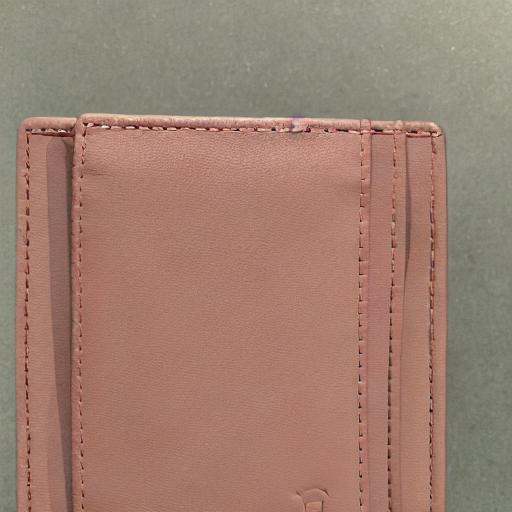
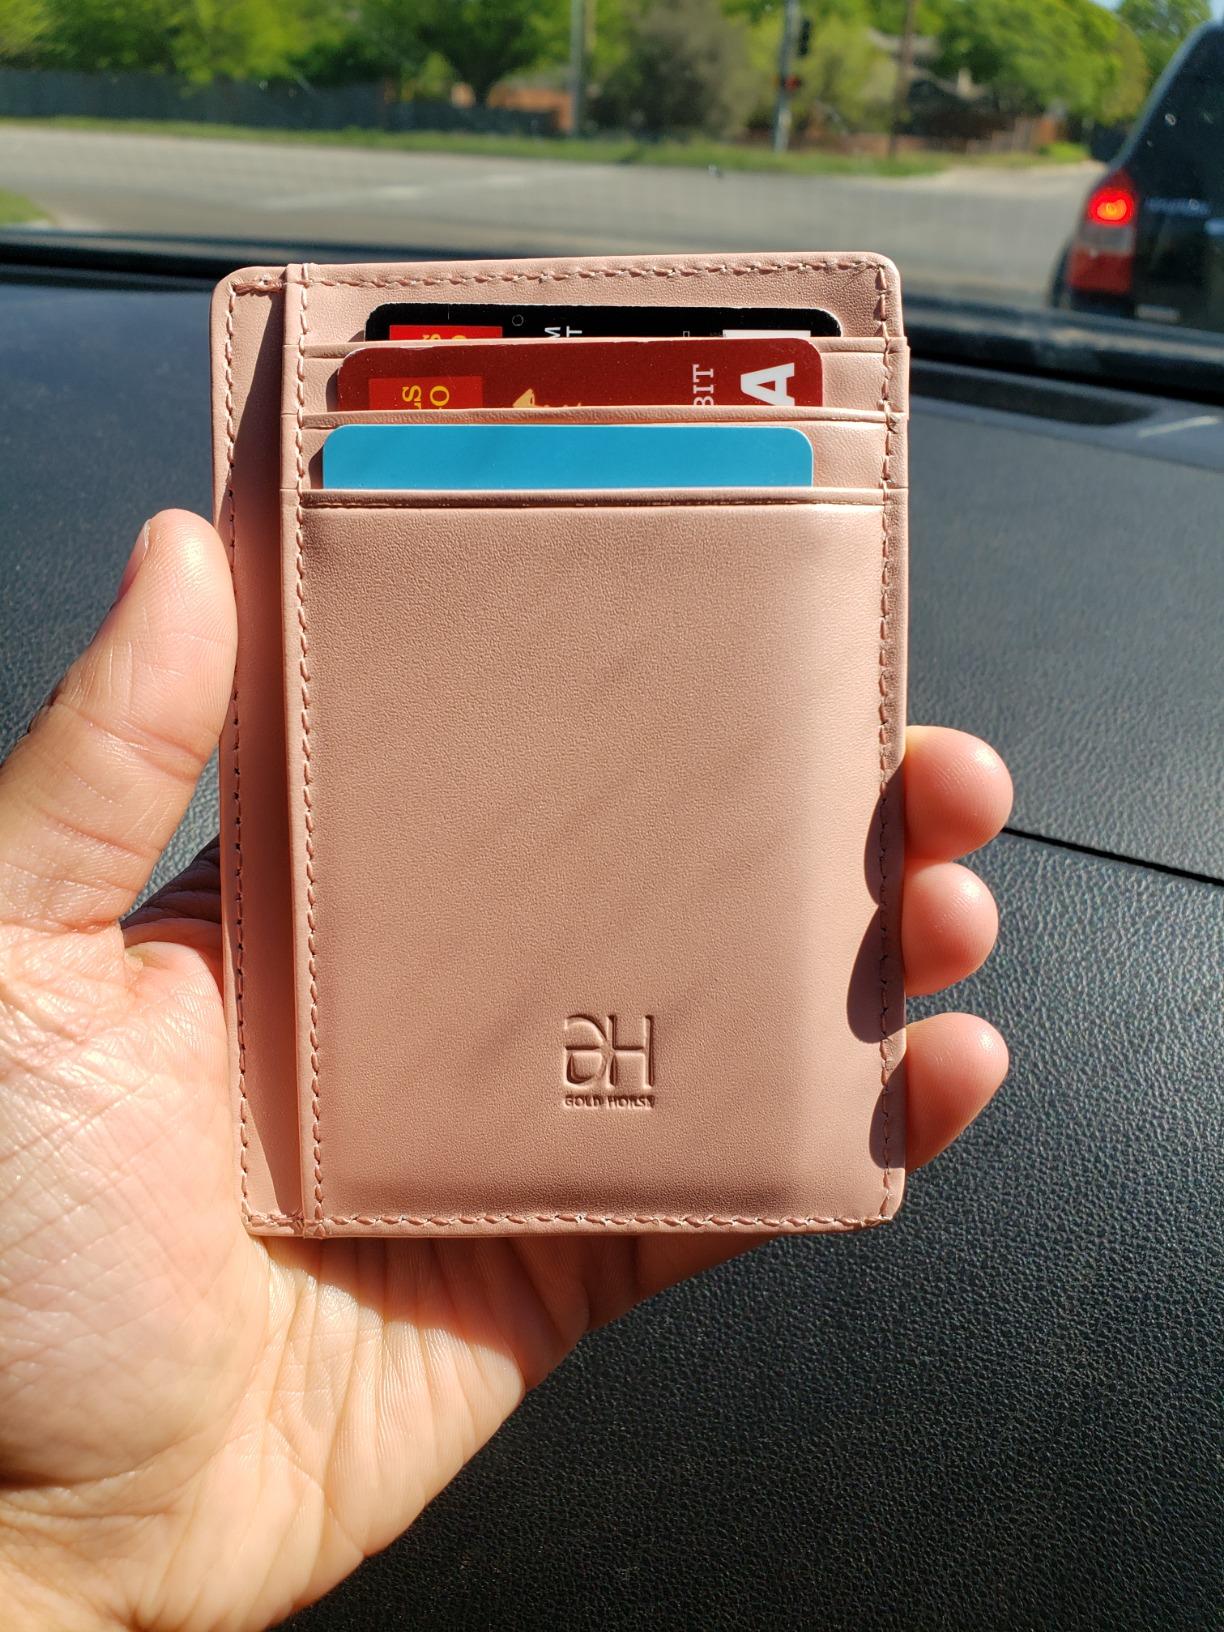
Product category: accessories_wallet
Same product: no